Gwanghwamun Square

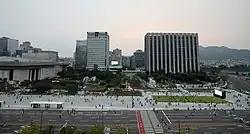
Redesigned Gwanghwamun Square (2022)

From end of 2020 to August 2022, Gwanghwamun Square was closed and redesigned. During the renovation, Sejong-daero was reduced to 6 lanes and the pedestrian plaza more than doubled in size. The expanded plaza reopened on 6 August 2022.